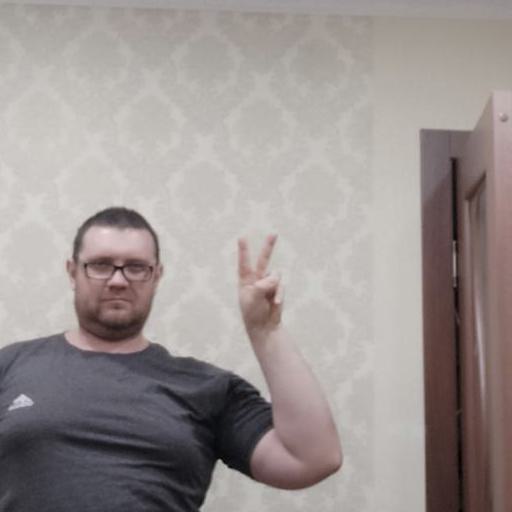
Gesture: peace